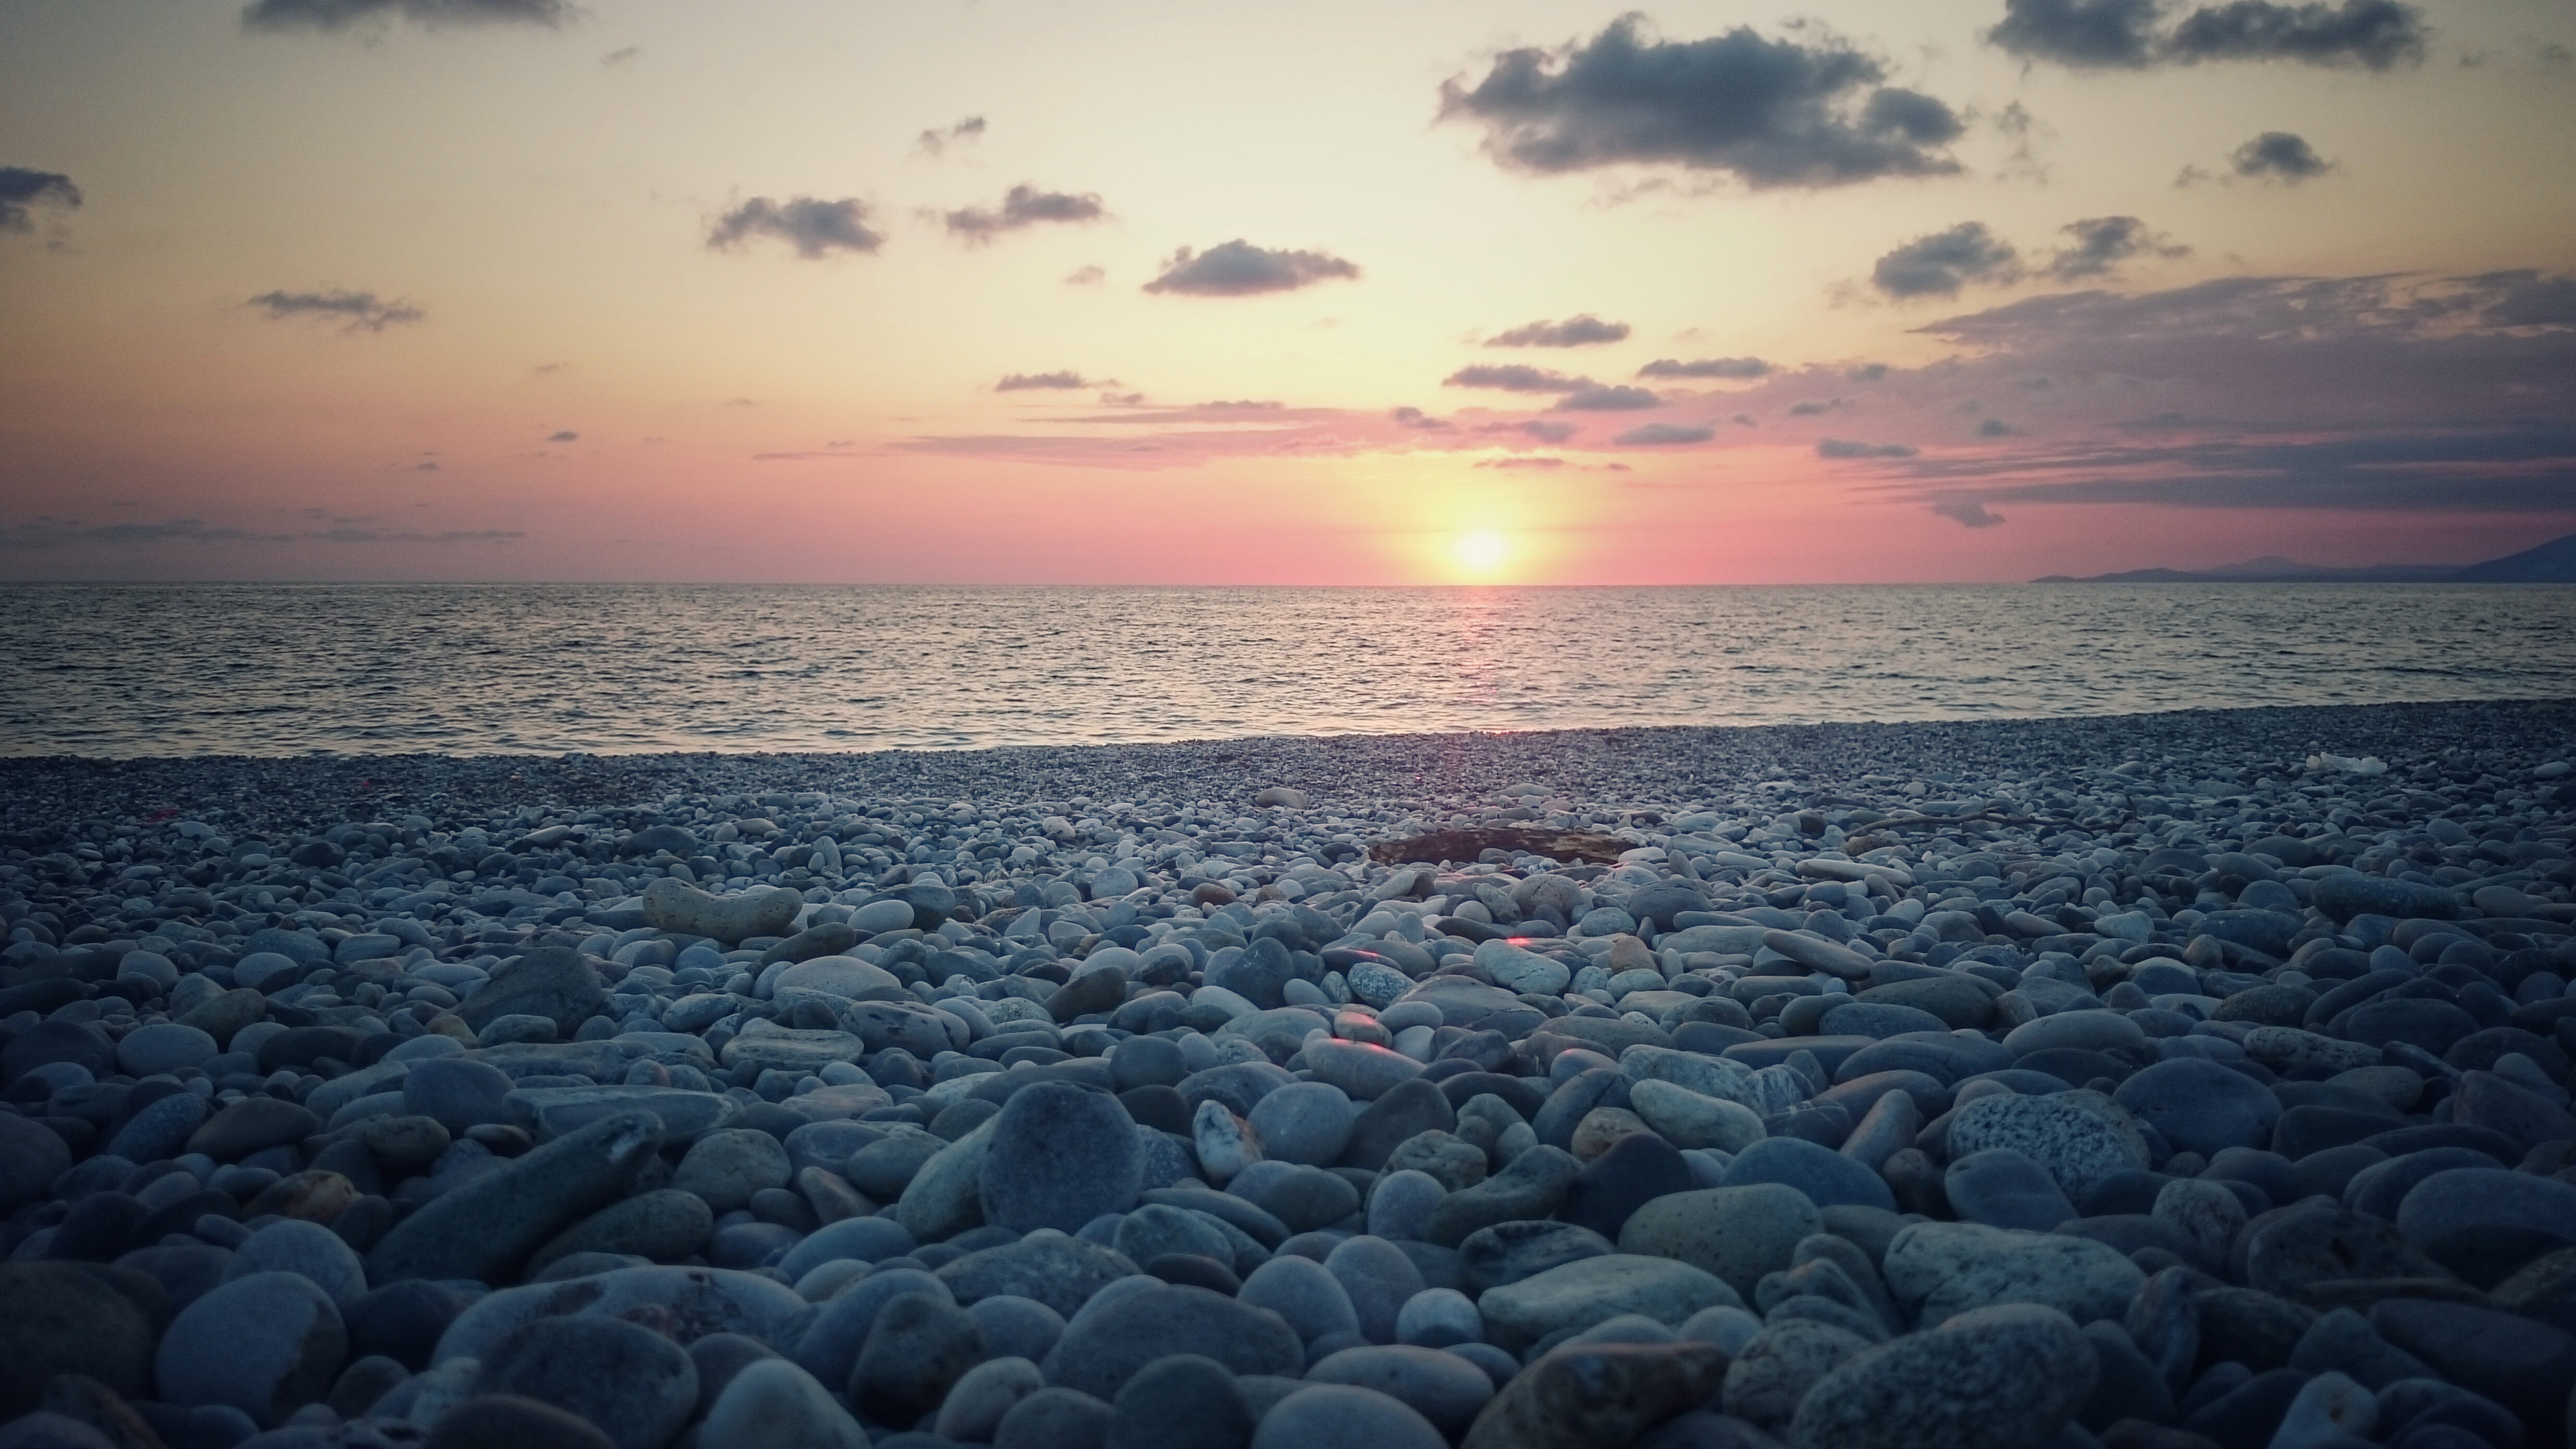
sky, clouds, sun, stones, sunset, sea, horizon, water, ocean, shore, sunrise, cloud, evening, calm, wave, dusk, rock, dawn